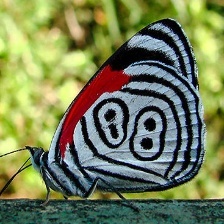
Species: AN 88